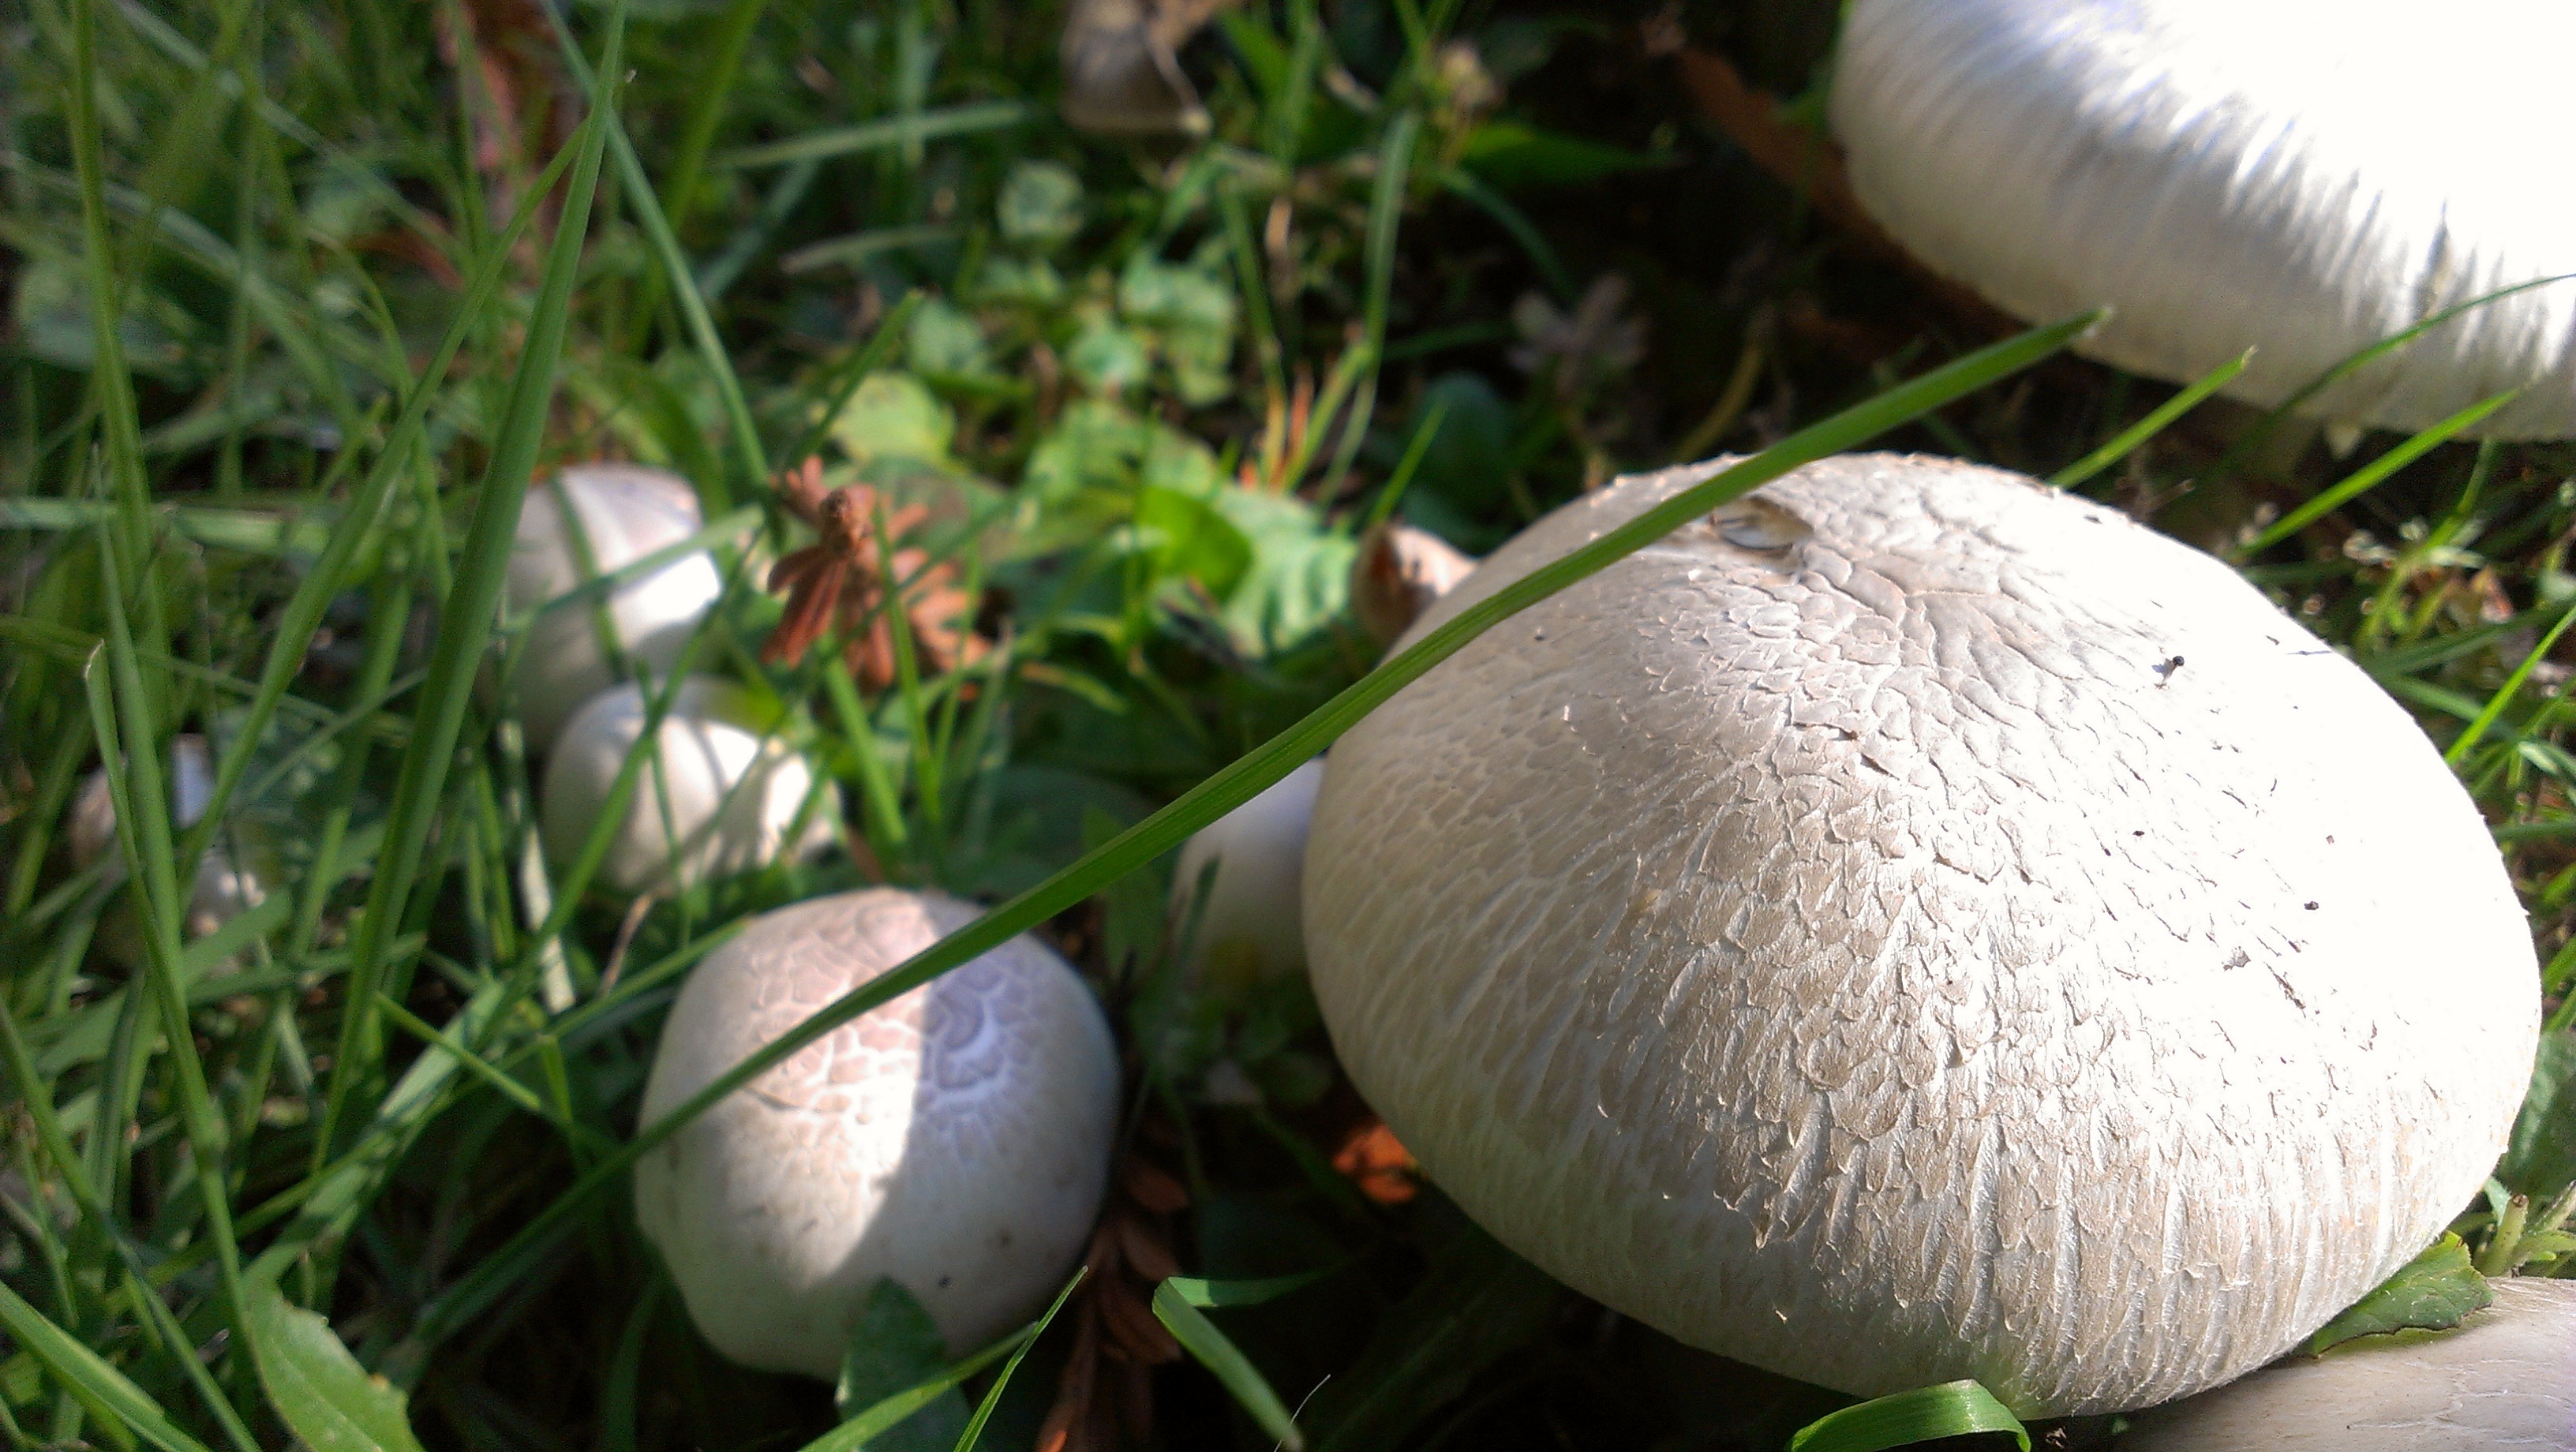
nature, forest, grass, lawn, flower, backyard, mushroom, coconut, leaves, fungus, mushrooms, agaricus, edible mushroom, agaricaceae, champignon mushroom, penny bun